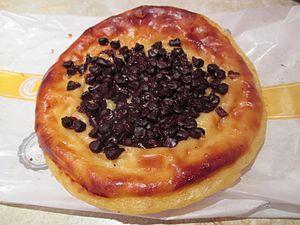
Galette comtoise, aux pépites de chocolat
La galette comtoise est une pâtisserie / dessert, traditionnelle de la cuisine franc-comtoise, variante de galette des Rois à base de pâte à choux, aromatisée à la fleur d'oranger, dont l’origine remonte au XIVᵉ siècle.